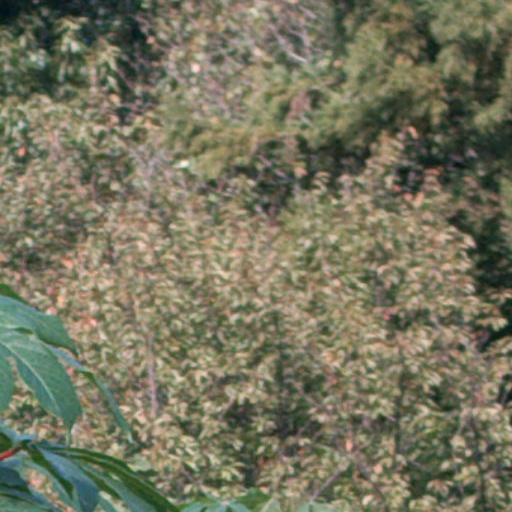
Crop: cassava